Sodium hypochlorite

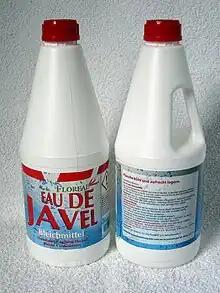
Bleach packaged for household use, with 2.6%

Household bleach sold for use in laundering clothes is a 3–8% solution of sodium hypochlorite at the time of manufacture. Strength varies from one formulation to another and gradually decreases with long storage. Sodium hydroxide is usually added in small amounts to household bleach to slow down the decomposition of NaClO.